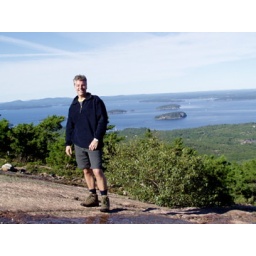
Hiking in the white mountains with Roeland